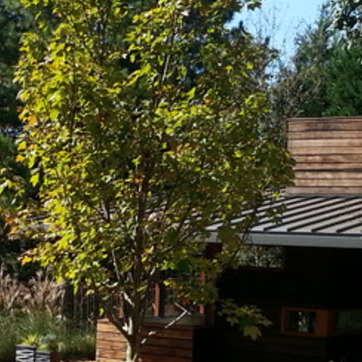
Material: foliage